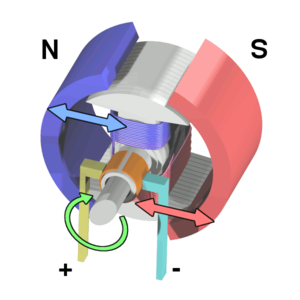
Le magnétisme est un phénomène qui possède de nombreuses applications, y compris dans la vie courante. Cet article a pour vocation d'établir une liste explicative de ces dernières, certes non exhaustive, mais évoquant les principales et les plus communes. Elles sont ci-dessous regroupées en catégories détaillées dans le sommaire.